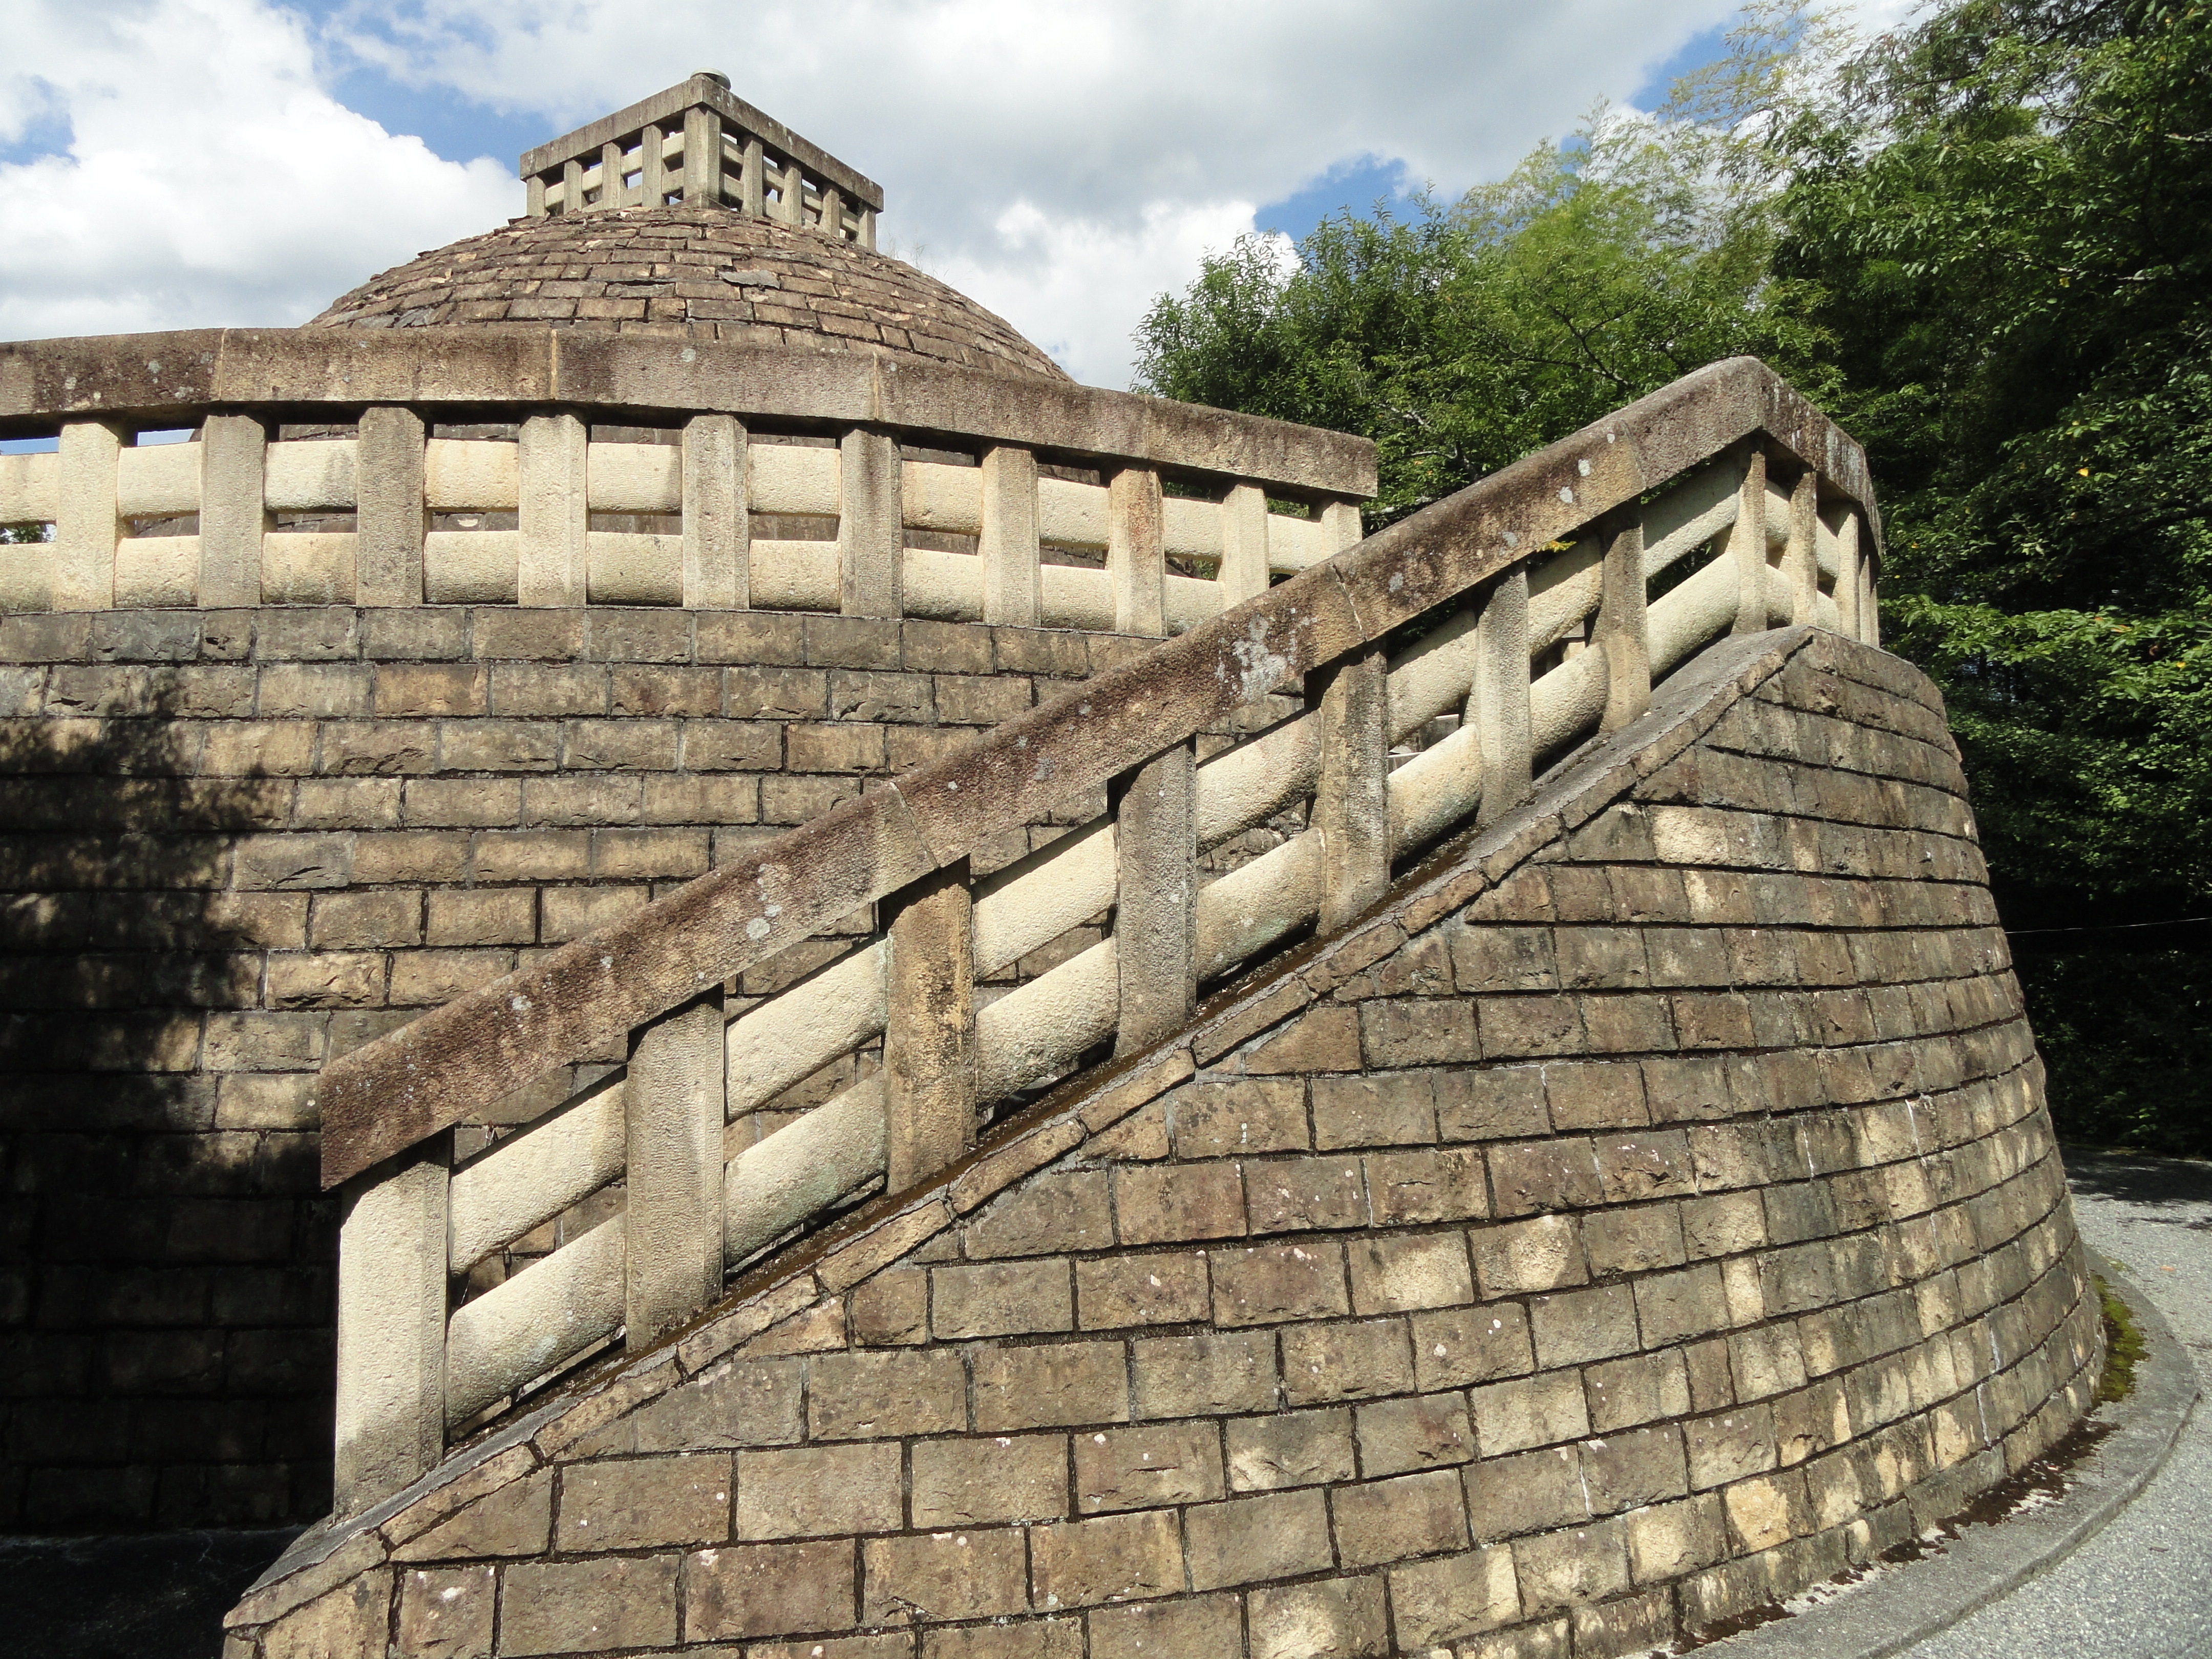
architecture, structure, building, wall, staircase, monument, landmark, historic, fortification, japan, amphitheatre, temple, ruins, kyoto, history, archaeological site, historic site, ancient history, adashino nenbutsuji, maya civilization